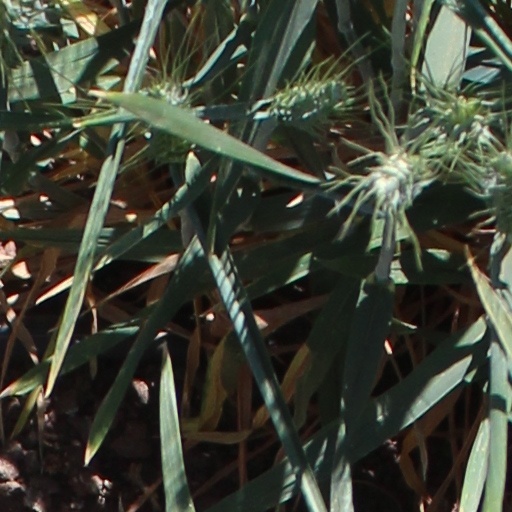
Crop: wheat